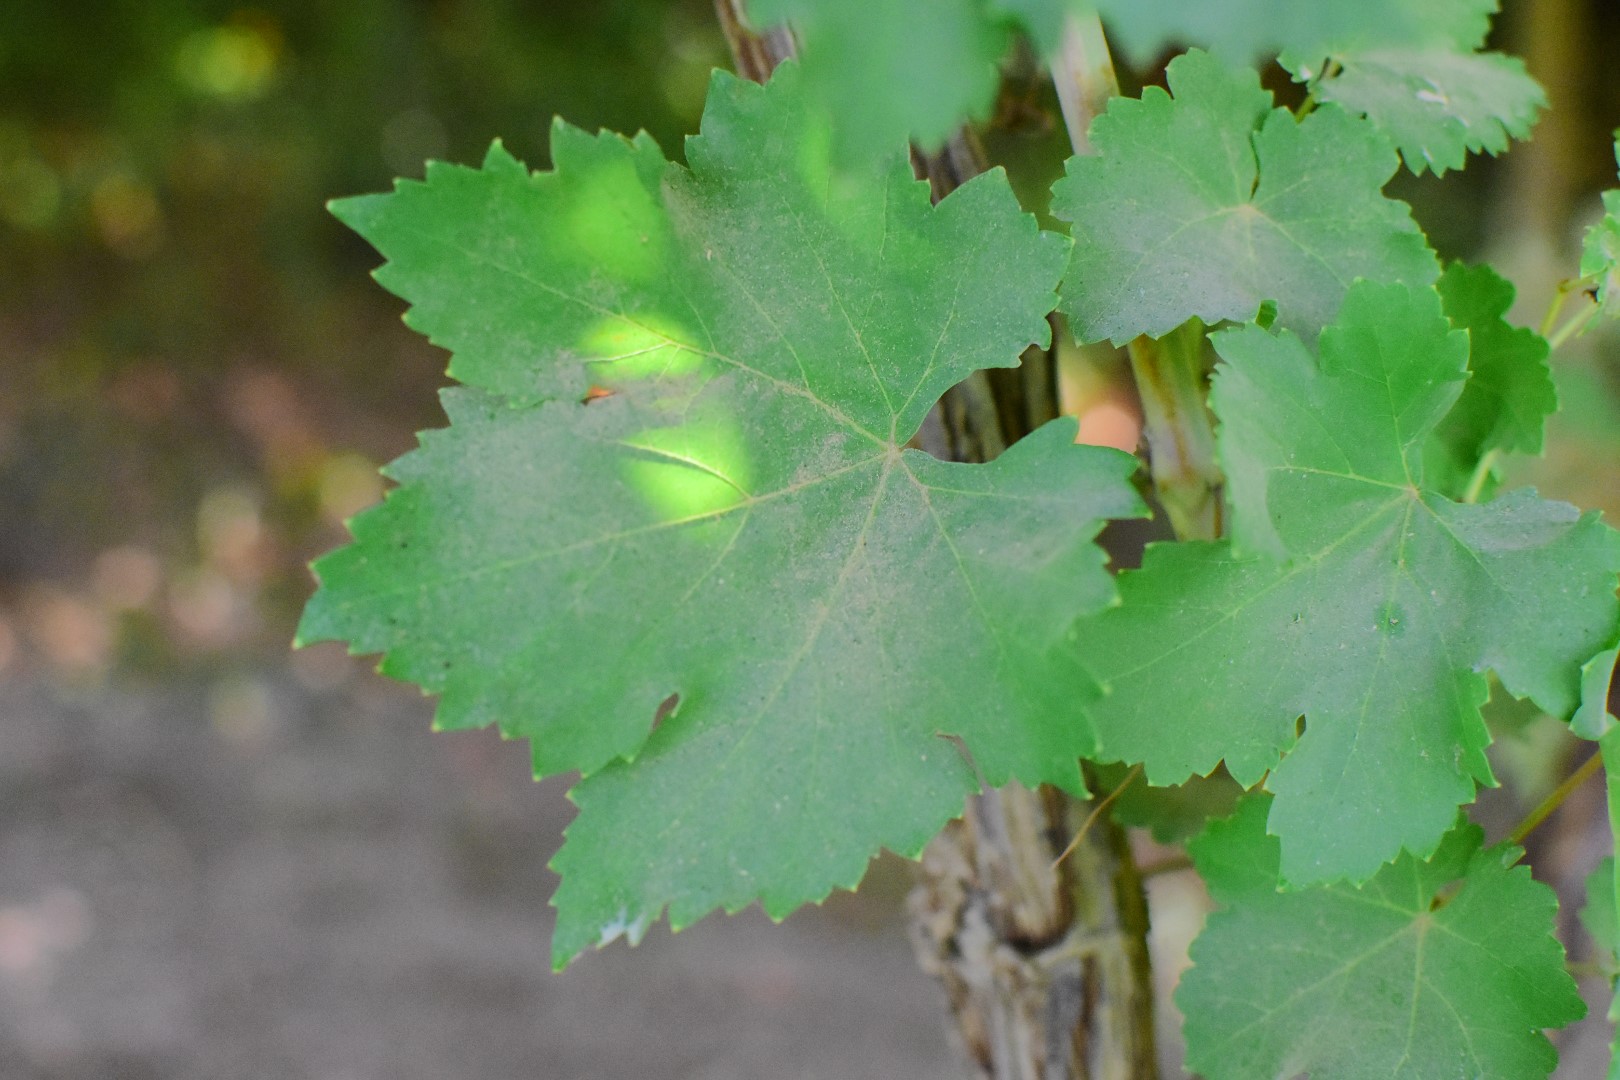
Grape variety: Deas Al-Annz